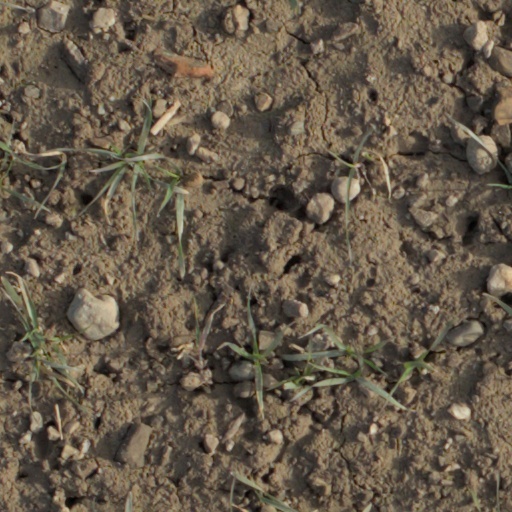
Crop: wheat